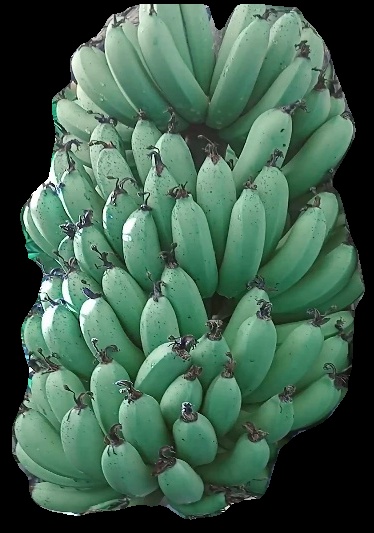
Variety: pachbale
Grade: grade1